Lotte Herrlich

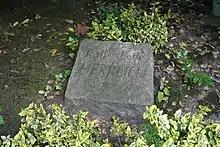
Lotte Herrlich's grave

Lotte Herrlich was born as Olga Clara Katharina Herrlich, at Chemnitz, in 1883. She spent most of her life in Hamburg.